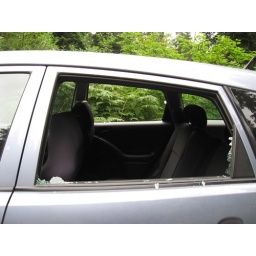
This poor car got both rear door windows smashed in